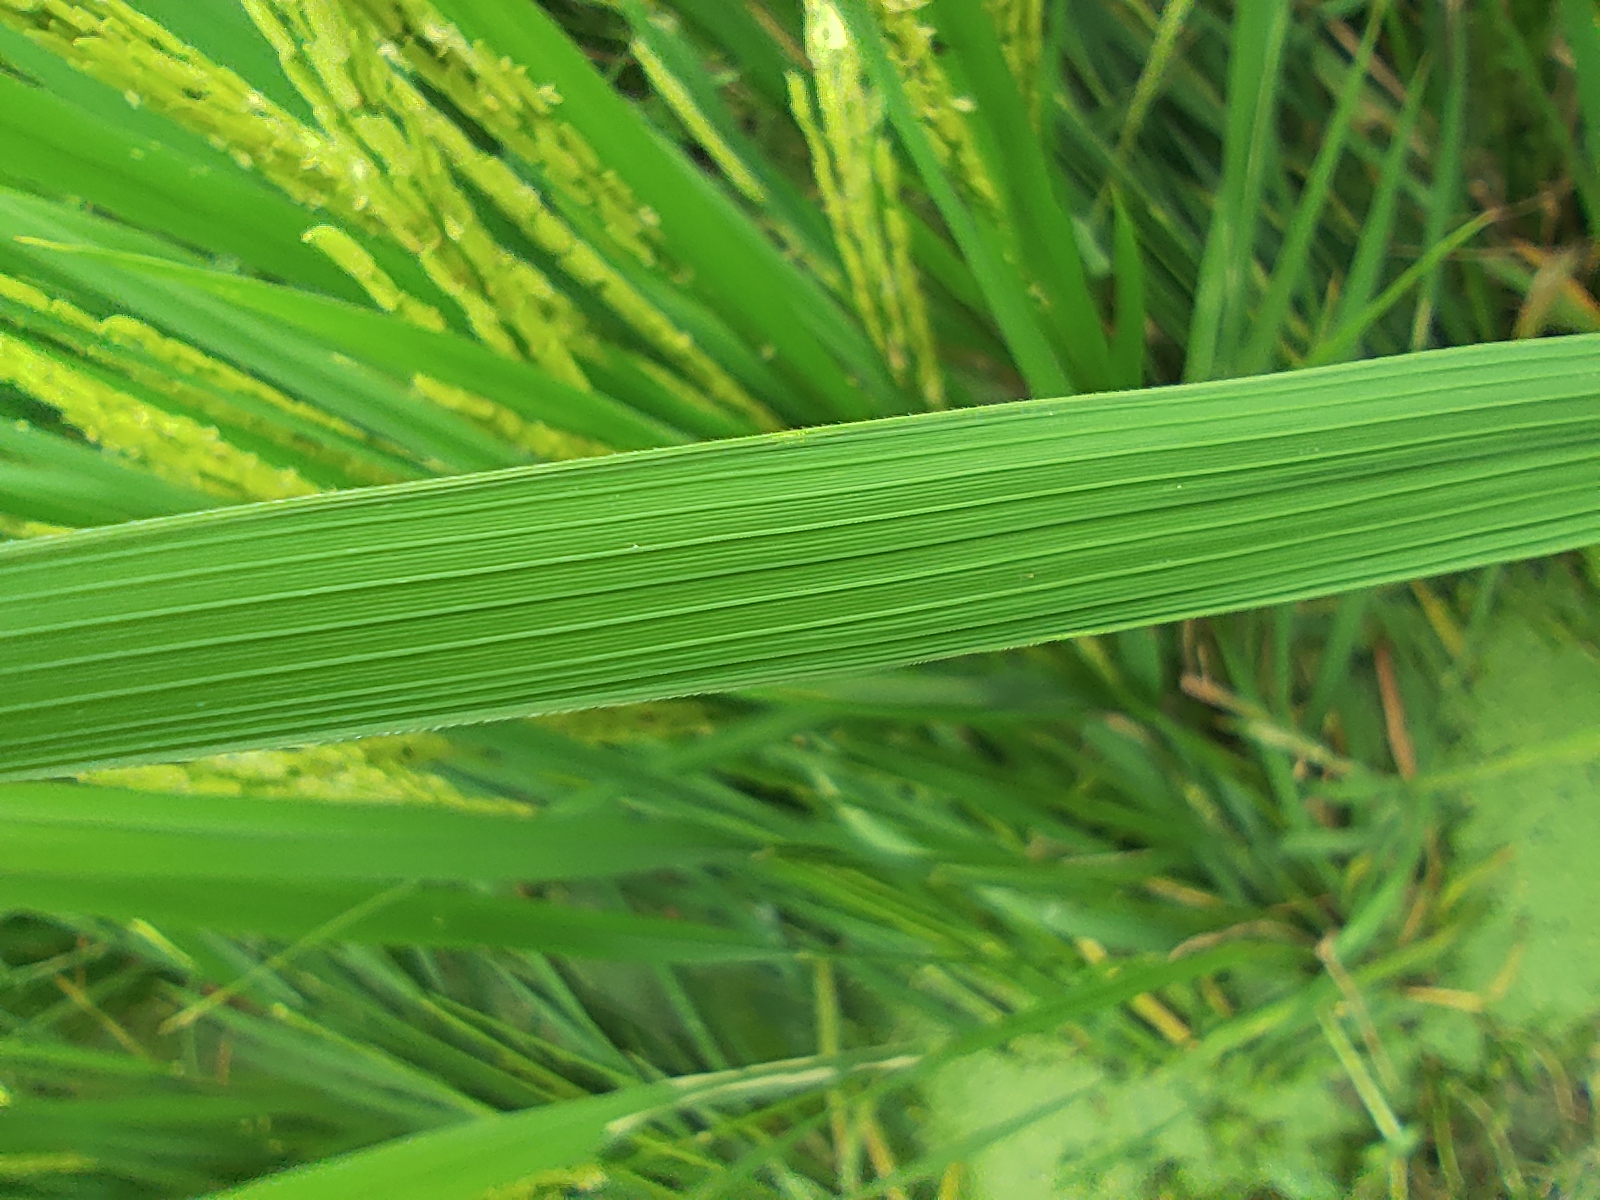
Nhãn: Healthy